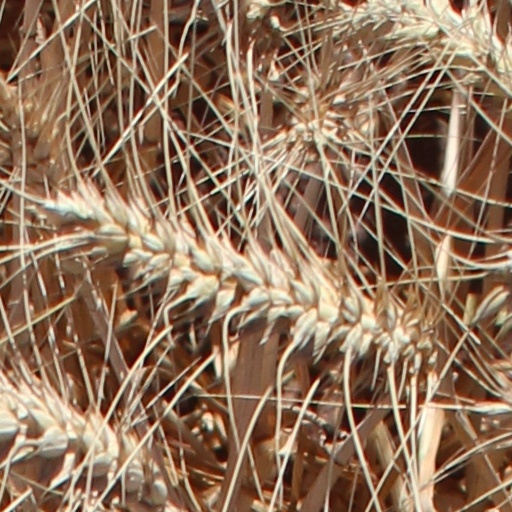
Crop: wheat